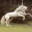
Label: horse